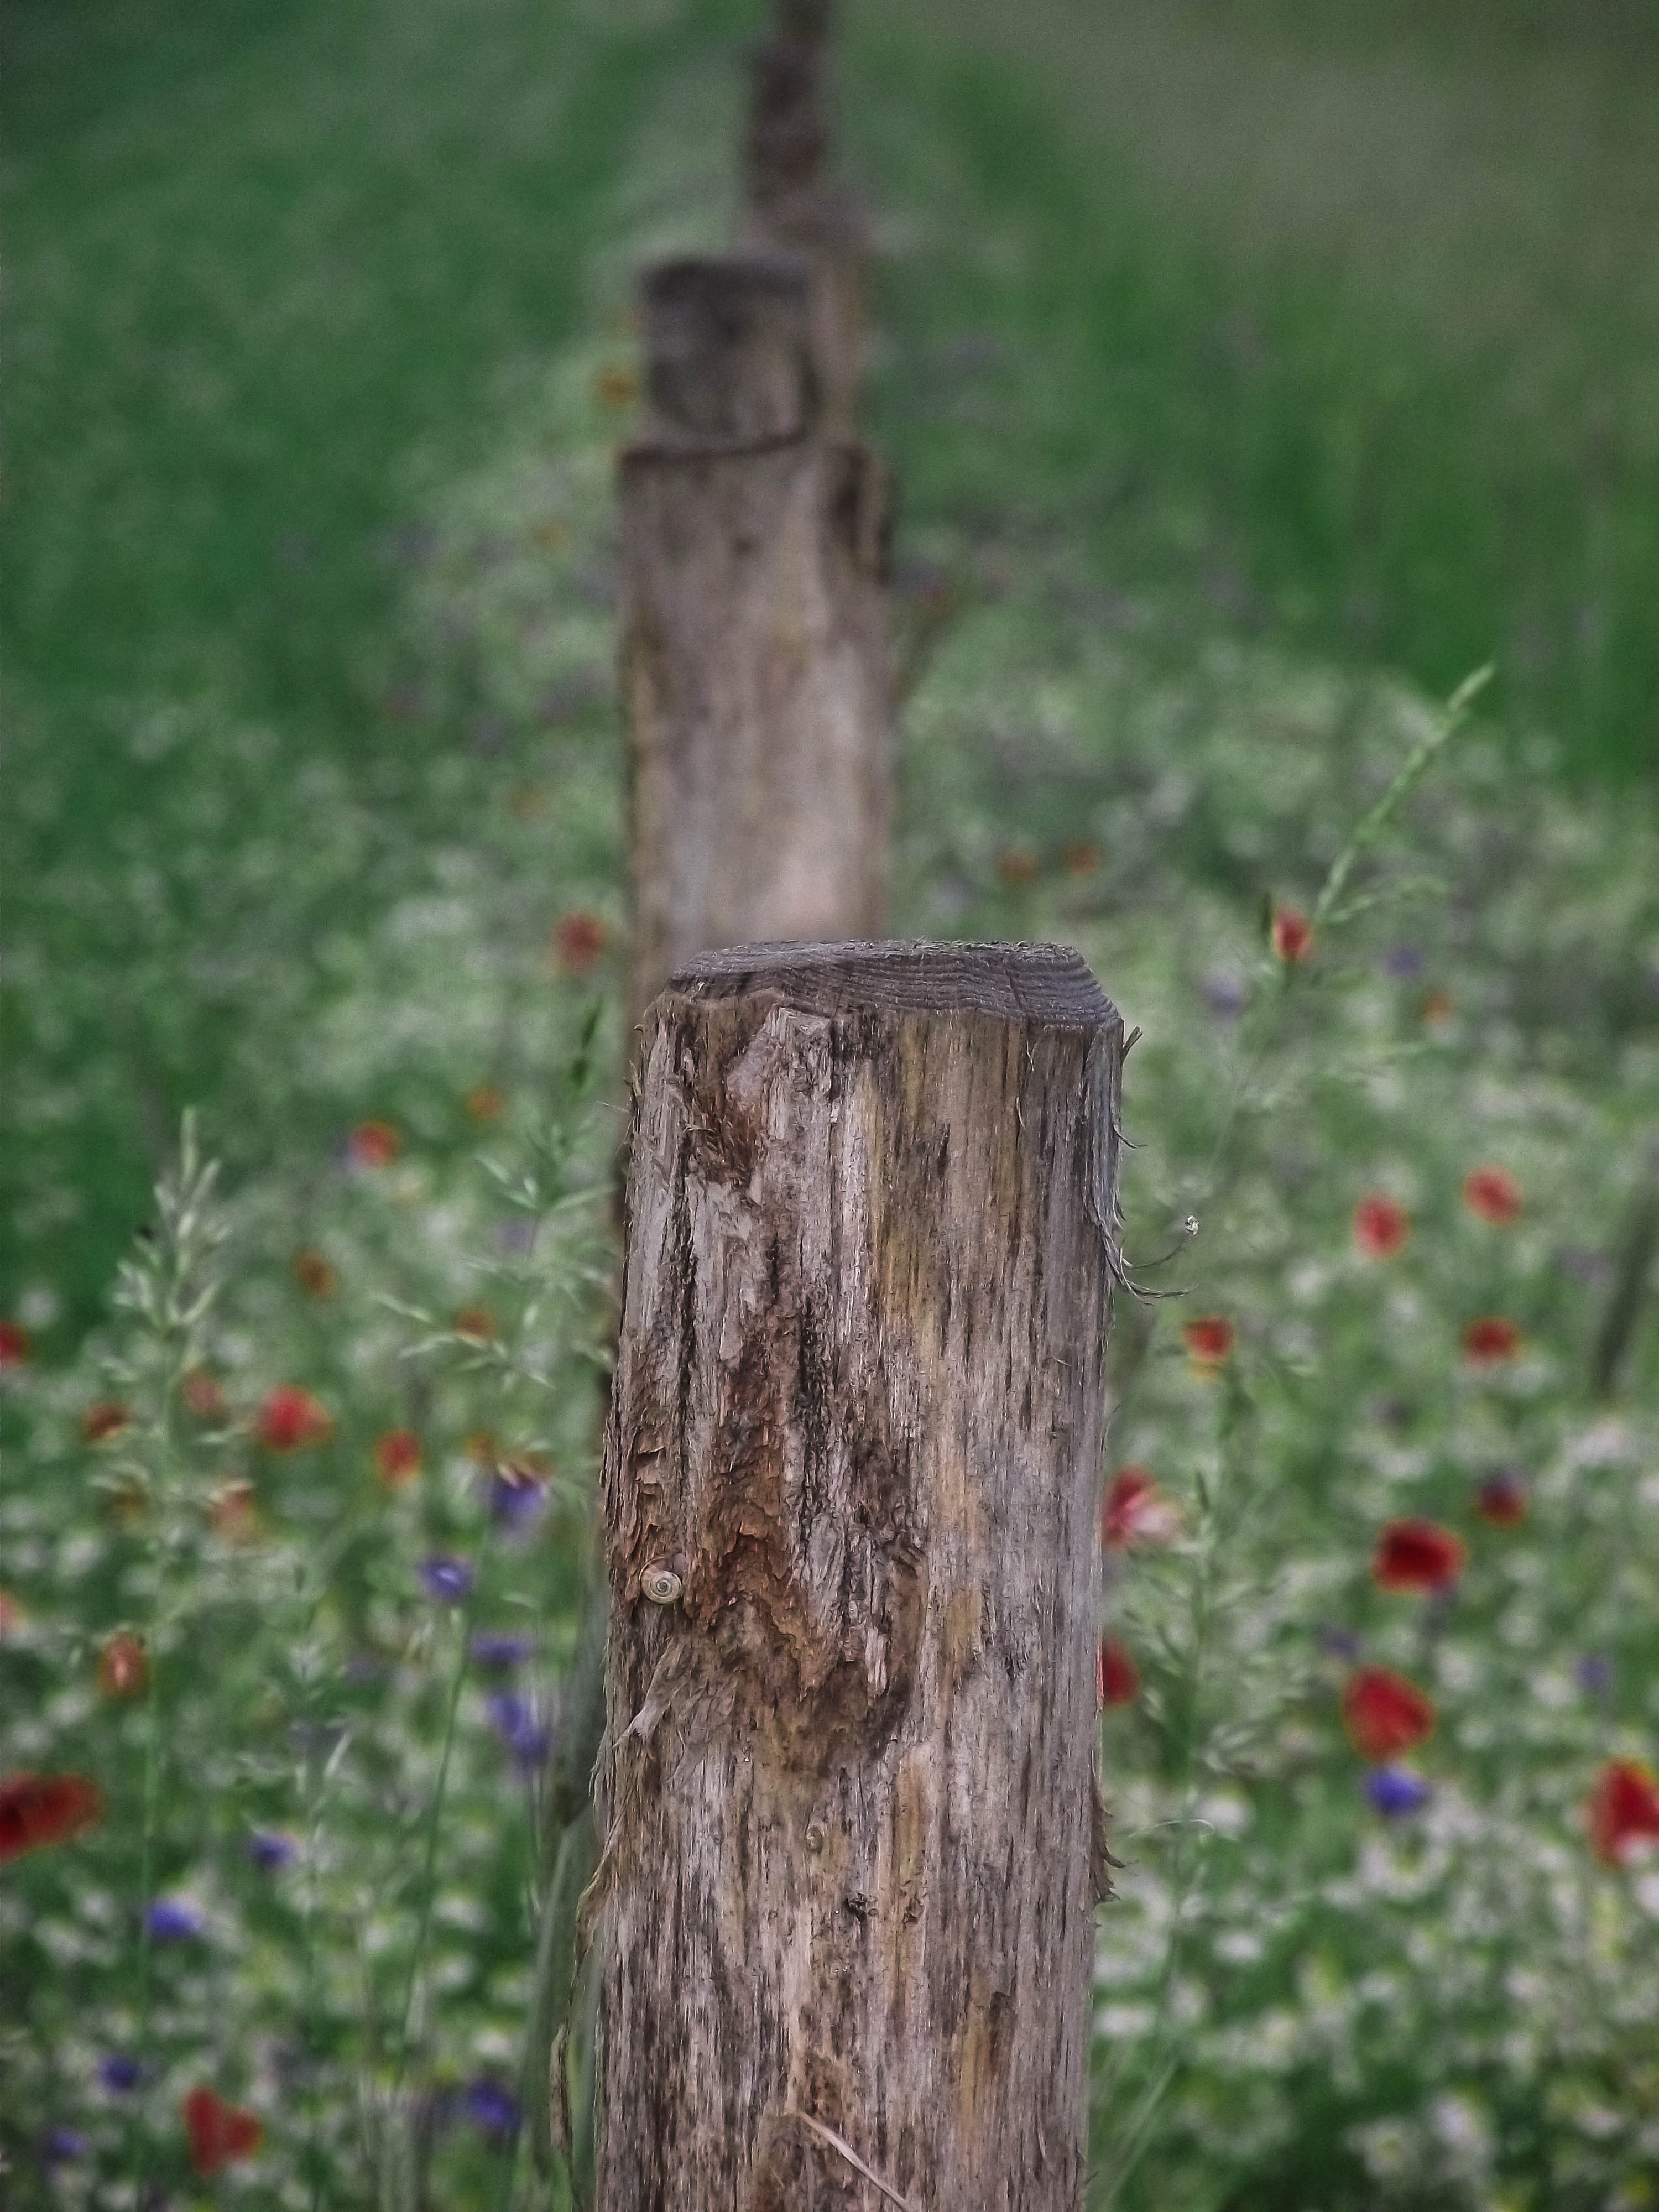
landscape, tree, nature, forest, grass, branch, blossom, light, post, plant, wood, sunshine, lawn, meadow, leaf, flower, bloom, trunk, spring, green, red, autumn, botany, yellow, garden, close, flora, poppy, woodland, mood, sunny day, plant stem, woody plant